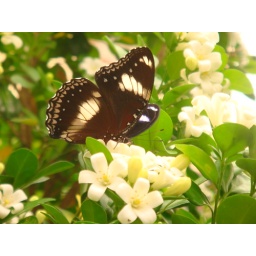
butterfly in front of my house